Agouti (coloration)

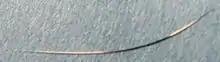
A cat hair showing agouti coloration

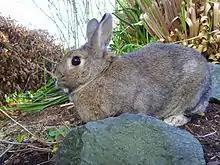
A domestic rabbit with agouti coloration

Agouti is a type of fur coloration in which each hair displays two or more bands of pigmentation. The overall appearance of agouti fur is usually gray or dull brown, although dull yellow is also possible.